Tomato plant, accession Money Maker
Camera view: tilt-top (135 deg); turntable rotation: 30 degrees
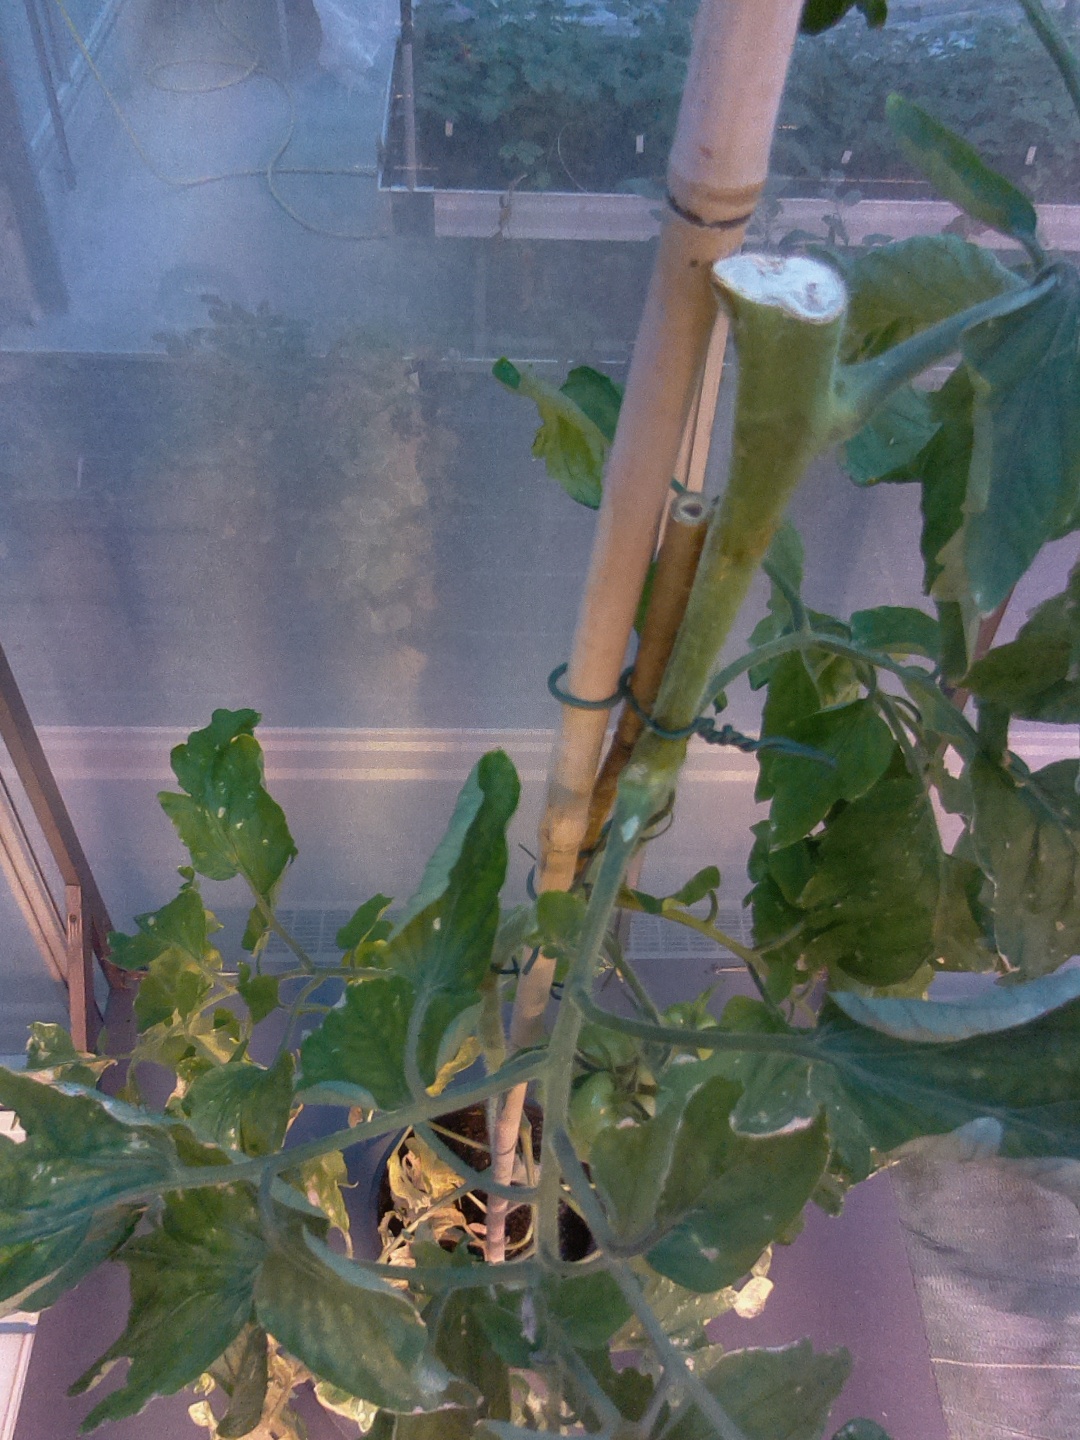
BBCH growth stage 77: 70%-80% of final fruit size